Federated States of Micronesia

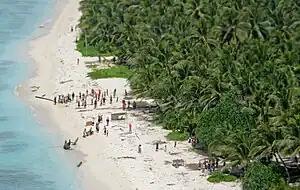
Satawal Island, Yap State

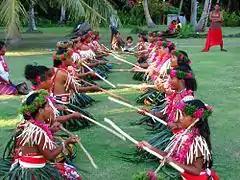
People performing a welcome ceremony on the Ulithi atoll

The Federated States of Micronesia consists of 607 islands extending across the archipelago of the Caroline Islands east of the Philippines. The islands have a combined area of .